The Mystery at Castle House

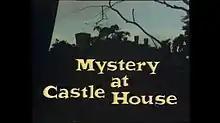

Mystery at Castle House is a 1982 Australian film for children. The film was broadcast in the United Kingdom on the ITV network in 1986